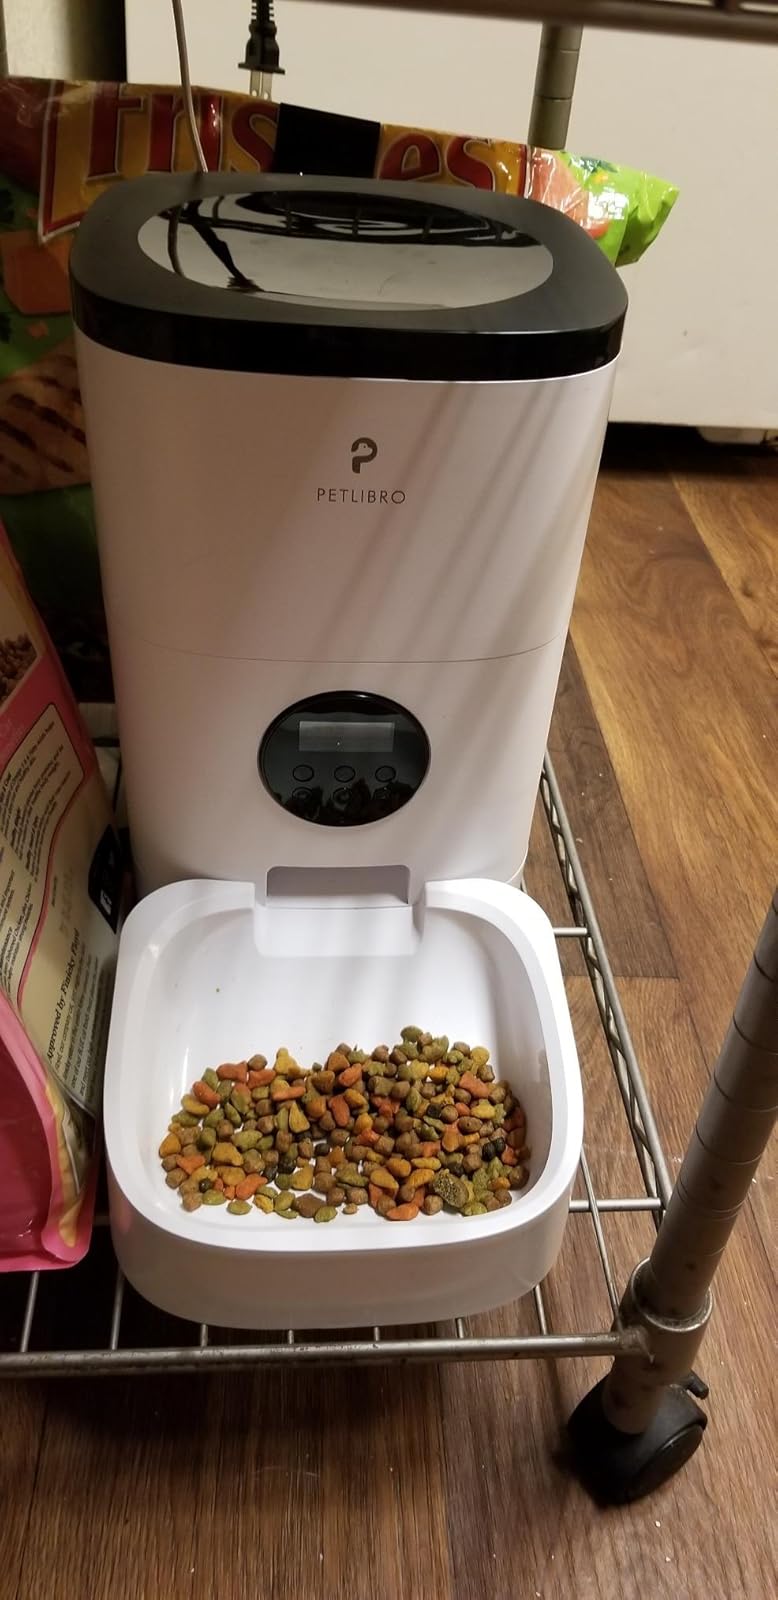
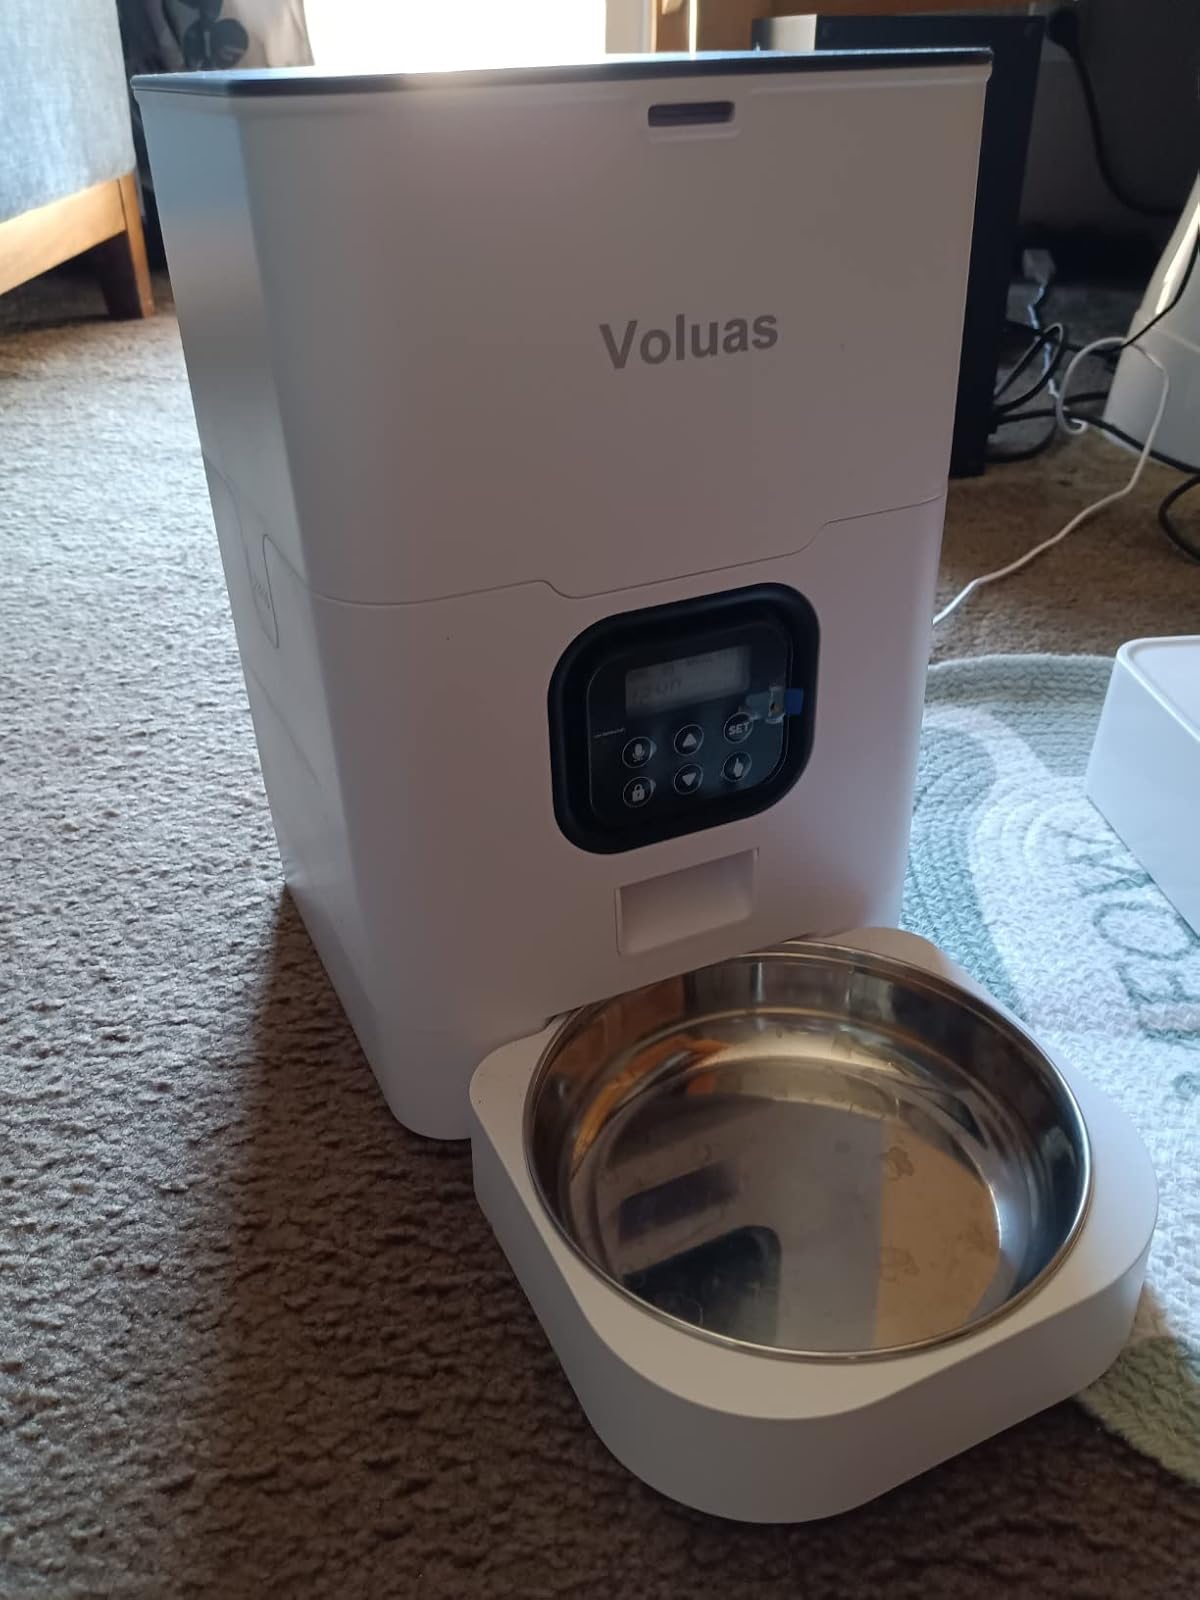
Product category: items_feeder
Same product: no